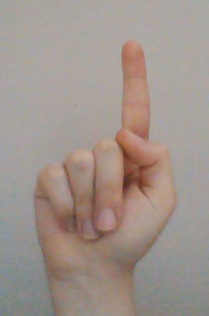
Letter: bb